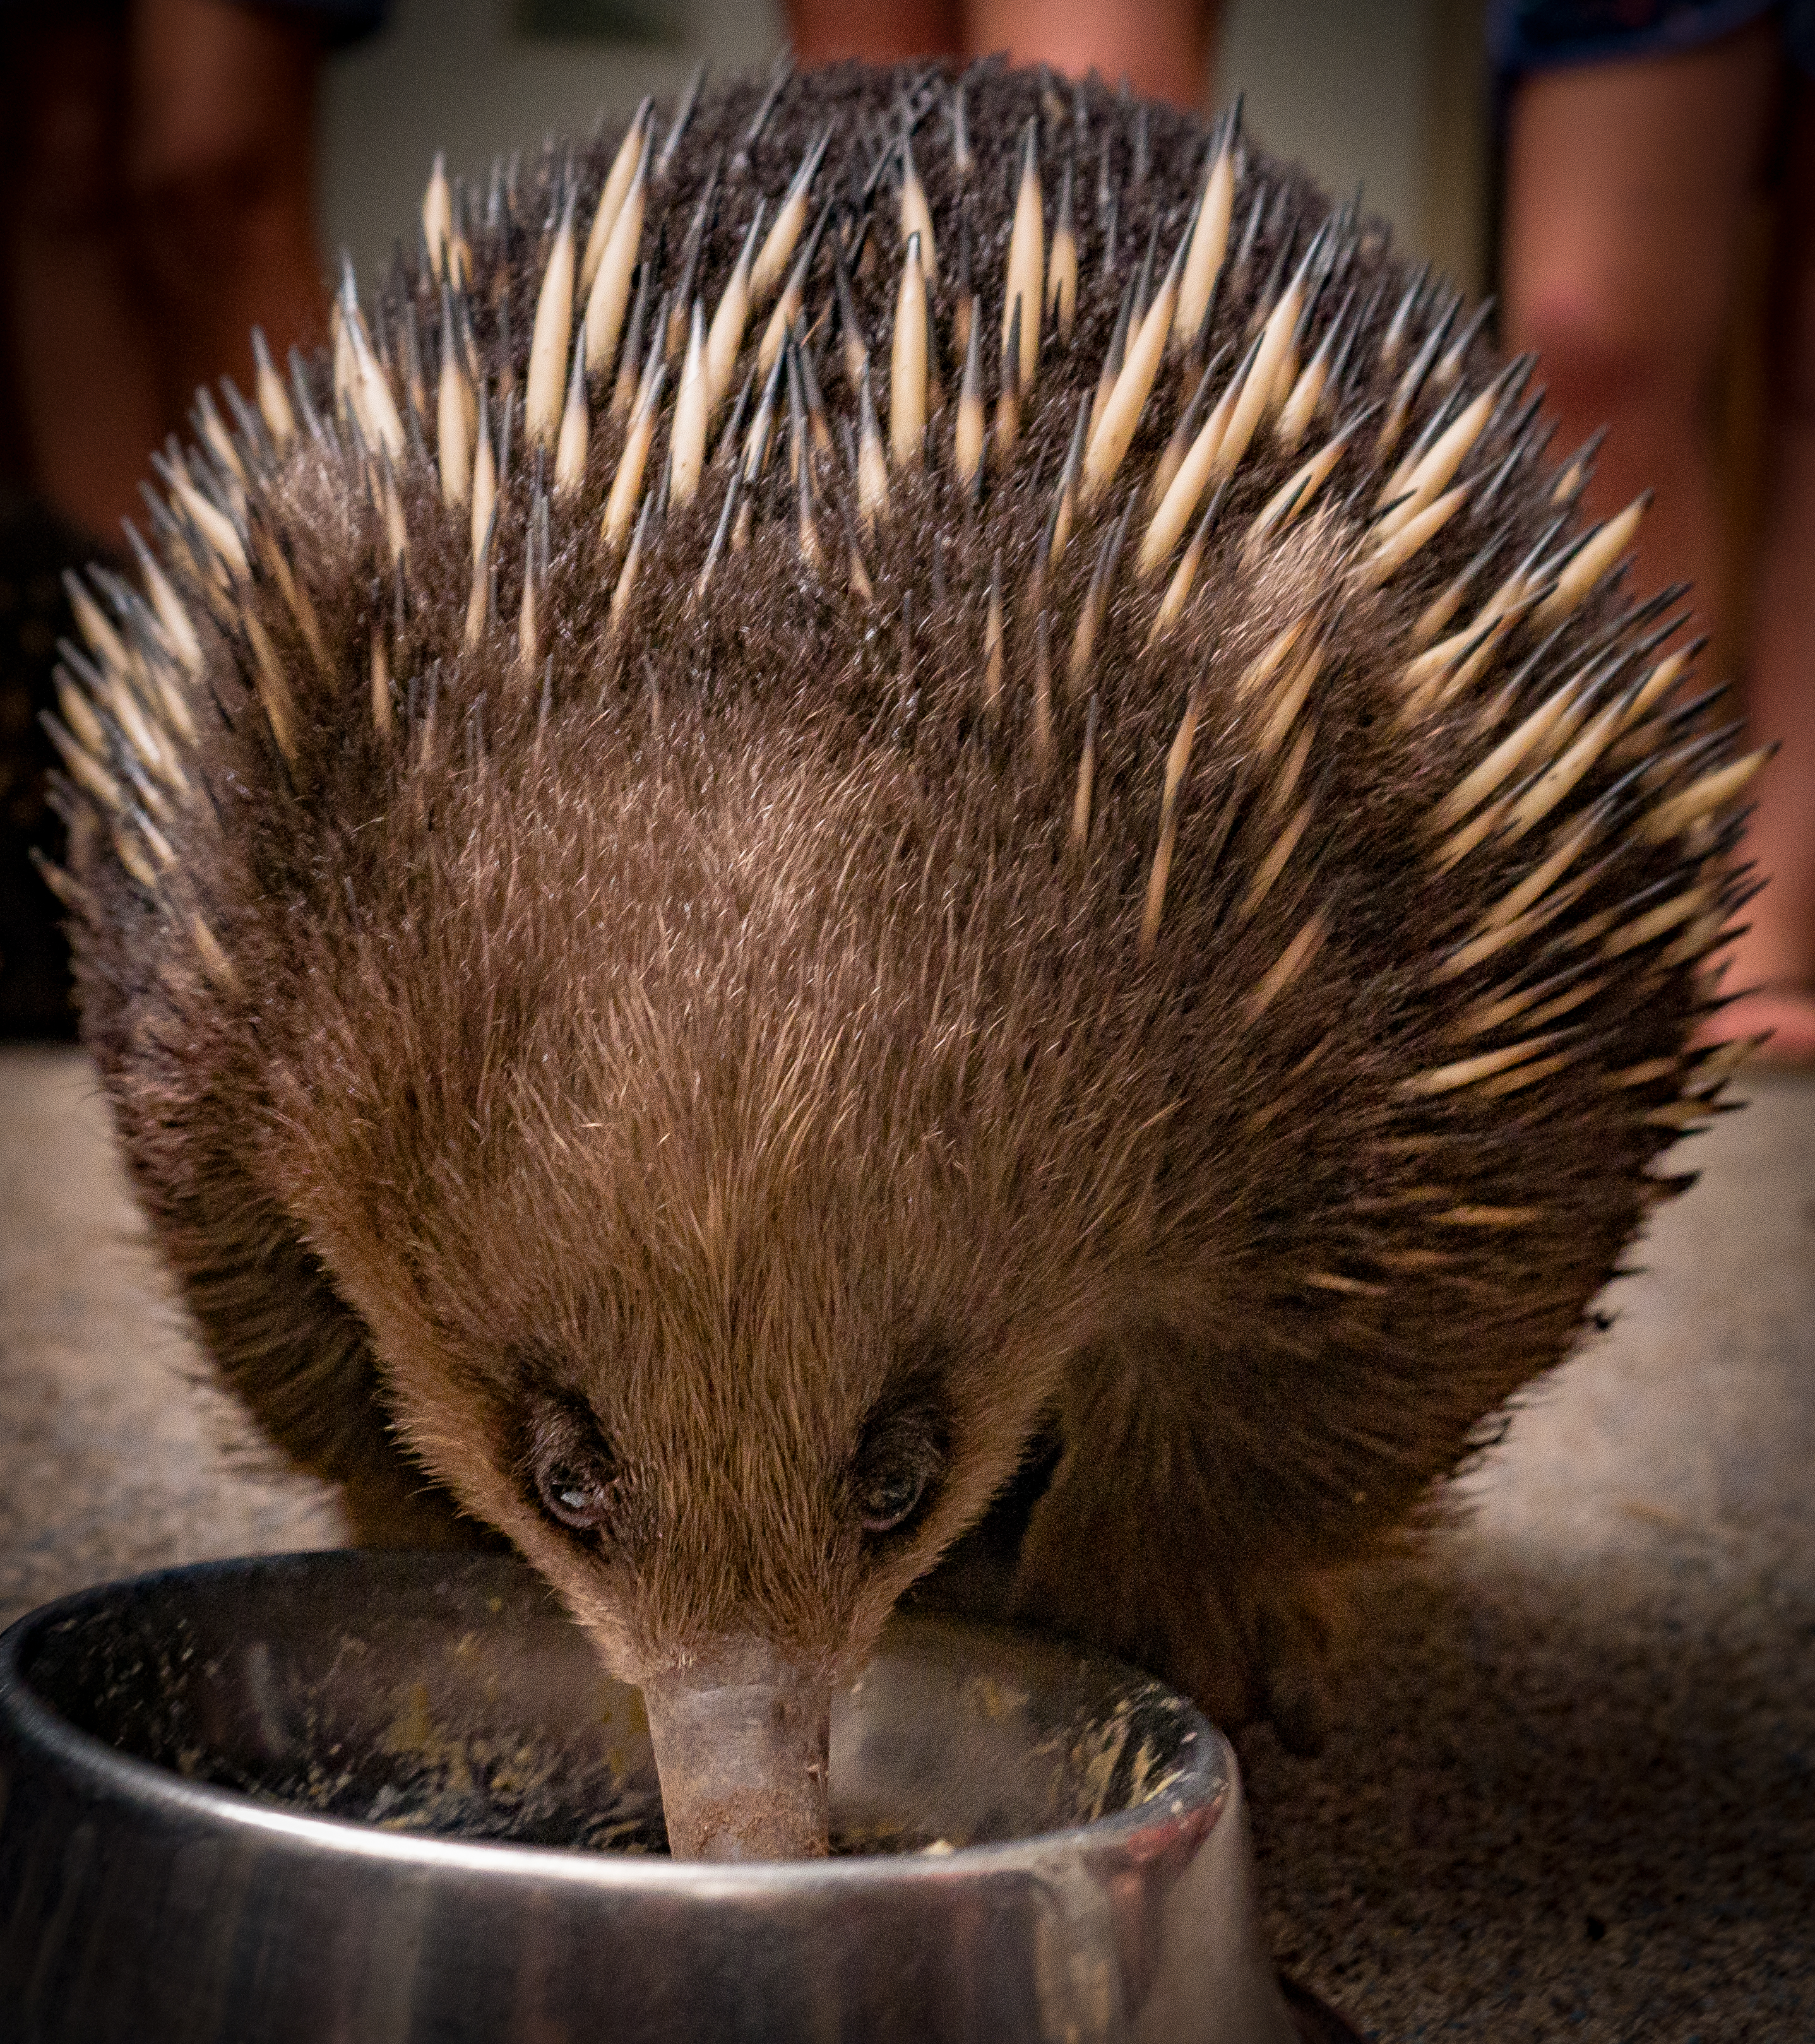
cute, echidna, monotreme, domesticated hedgehog, mammal, fauna, hedgehog, fur, erinaceidae, snout, porcupine, whiskers